Akın Öztürk

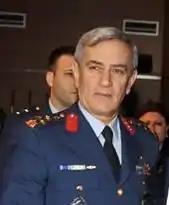
General Akın Öztürk, TAF30th Commander of the Turkish Air Force

Akın Öztürk (born February 21, 1952) is a former four-star general in the Turkish Air Force who served as the 30th Commander of the Turkish Air Force until August 4, 2015. After his expiration as commander, he continued his duty as a member of the Supreme Military Council.